GreatAmerica Financial Services

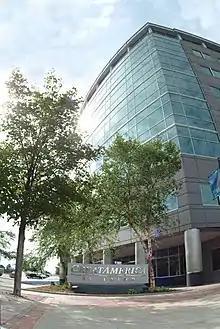
Façade of GreatAmerica Building in Cedar Rapids

GreatAmerica is the largest independent, family-owned national commercial equipment finance company in the U.S. and is dedicated to helping manufacturers, vendors, and dealers be more successful and keep their customers for a lifetime. A $3 billion company with life-to-date finance originations of $16.9 billion in the office equipment, communications, light industrial, information technology, automotive service and repair, and franchise industries. In addition to financing, GreatAmerica offers non-financial services under its Platform Services division, which includes GreatAmerica Portfolio Services.